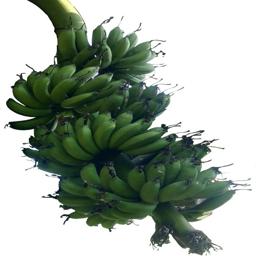
Label: MALBHOG FRUIT